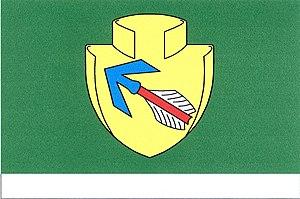
Novosedly est une commune du district de Strakonice, dans la région de Bohême-du-Sud, en République tchèque. Sa population s'élevait à 355 habitants en 2017.